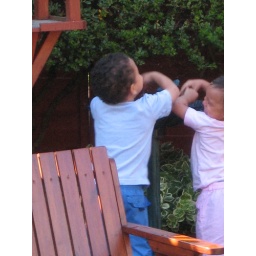
Kids in the bird bath